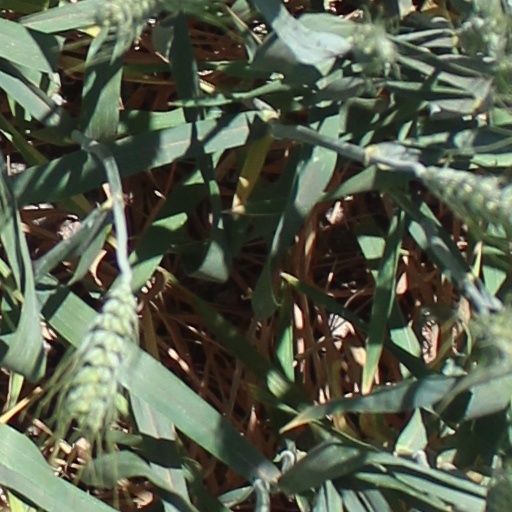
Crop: wheat